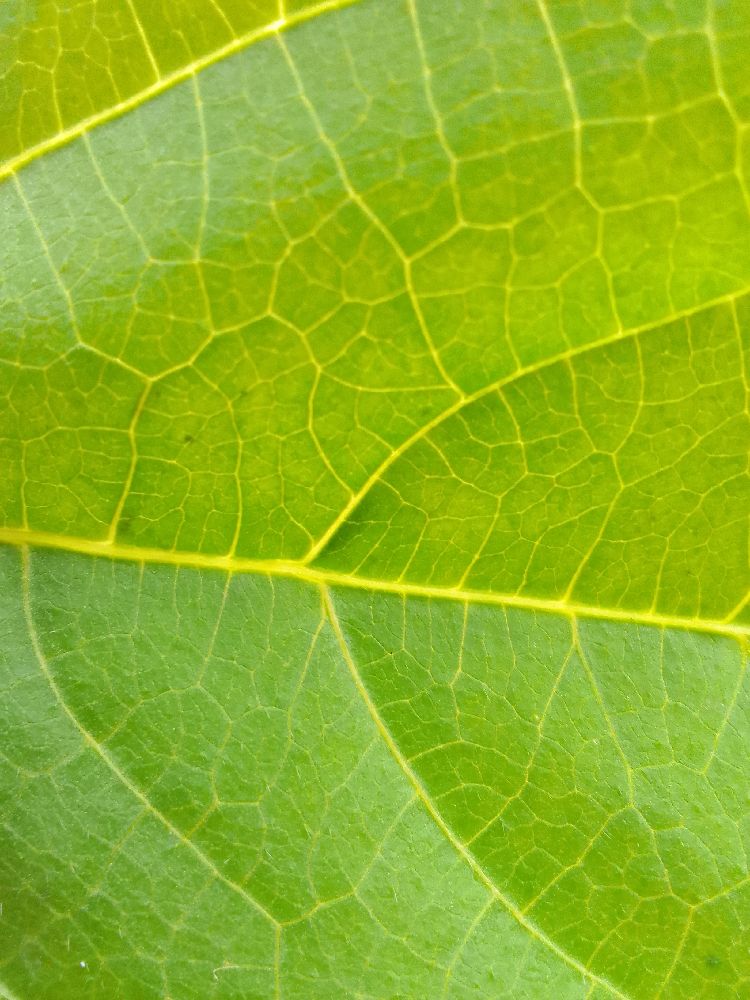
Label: healthy